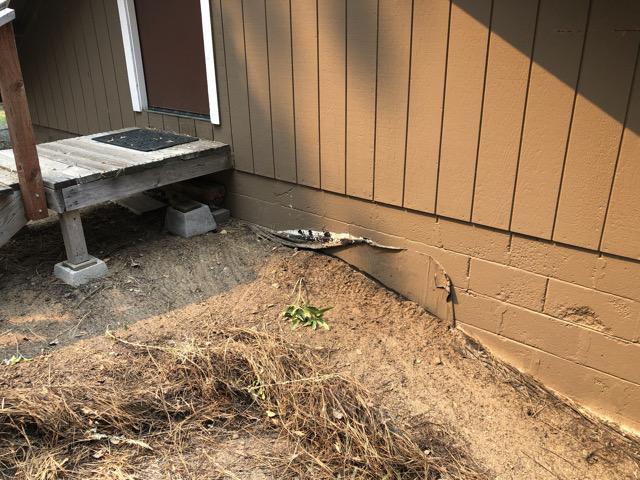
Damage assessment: affected